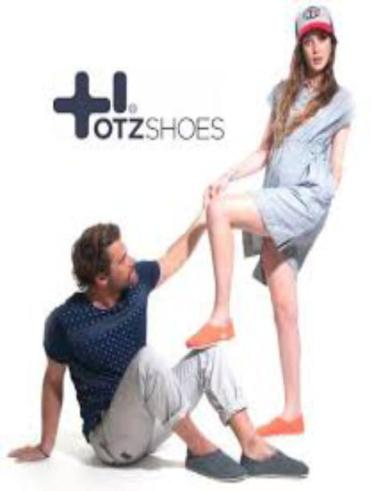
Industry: Clothes